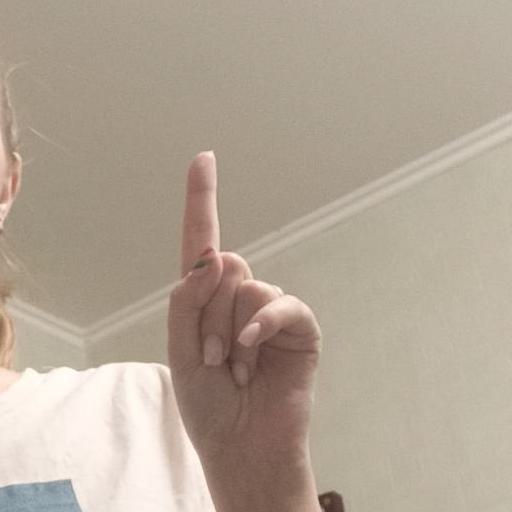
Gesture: one